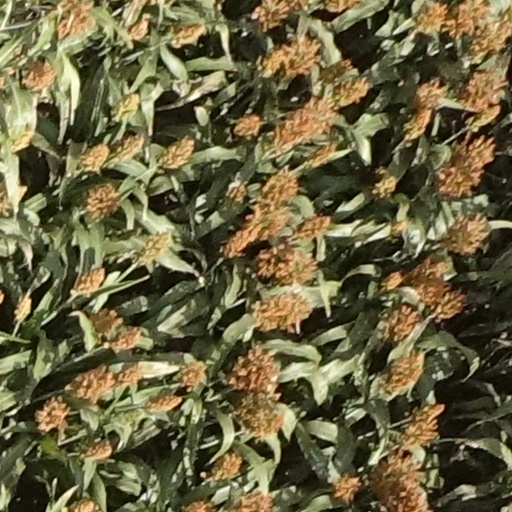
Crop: sorghum